Weird Science (TV series)

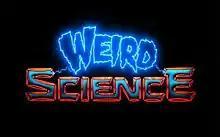

Weird Science is an American television sitcom, based on John Hughes' 1985 film of the same title, that aired on the USA Network from March 5, 1994, to April 11, 1997. Six previously unaired, "lost" episodes aired on the Sci-Fi Channel from July 11 to 25, 1998.